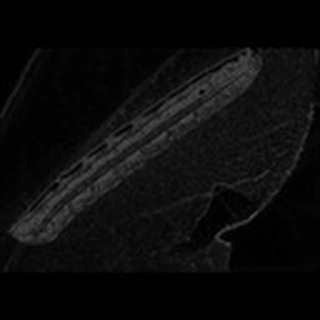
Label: cotton_army_worm